Astemir Gordyushenko

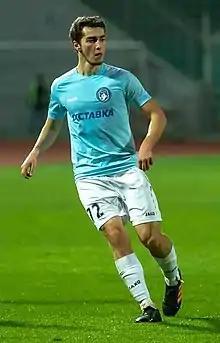
Gordyushenko with Rodina Moscow in 2022

Astemir Aleksandrovich Gordyushenko (born 30 March 1997) is a Russian football player who plays as a central midfielder for Rodina Moscow.